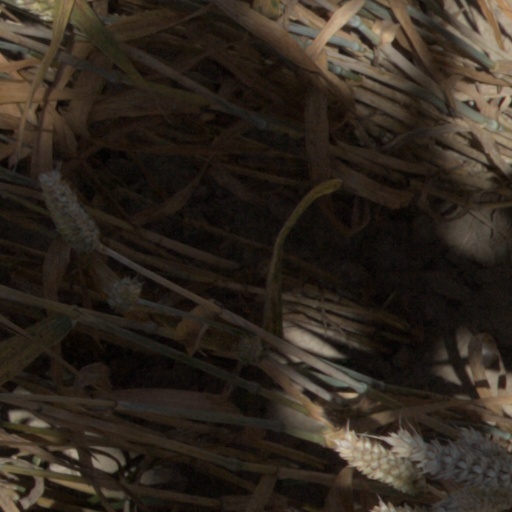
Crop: wheat